Bei Dao

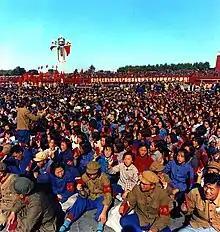
Red Guards in Tiananmen Square, 1966

Having not been selected for induction into the People's Liberation Army, Bei Dao spent the first two years of the Cultural Revolution immersed in political activities as a member of a Red Guard faction based at his high school. Initially, he created posters denouncing his former teachers. He led a group of teenagers in publicly shaming a neighbor, forcibly shaving the man's head in the street and briefly imprisoning him. He moved into a dormitory at his high school, which became a hub for revolutionary activity, hosting various committees and "struggle sessions". The students there formed a commune composed of two Red Guard factions dedicated to promoting the ideals of the revolution, for which Bei Dao assisted in disseminating propaganda. On a regional tour in 1966, he and his fellow Red Guard members helped bring an end to a siege of the Anting train station by anti-Maoist protestors, an incident that gave rise to the Shanghai People's Commune. Later, during the "Down to the Countryside" movement, he joined delegations to observe education efforts outside Beijing.